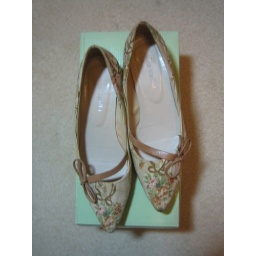
Anna Vanilla kitten heel in brown floral fabric.Size 35.Leather upper and leather lining, synthetic sole.Excellent condition, see close ups.